BanxCorp

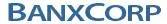
BanxCorp

Over a period of three decades, the company's BanxQuote unit was the foremost provider and licensor of indexes and analytics used as a barometer of the U.S. banking and mortgage markets until its exit in 2015. Its banking and mortgage benchmarking solutions, historical indices and analytical tools have been available online for nearly two decades on WSJ.com, The Wall Street Journal, Bloomberg Professional terminals, and other leading media. BanxQuote was featured by the White House in the 2008 Economic Report of the President.